Hampton, London

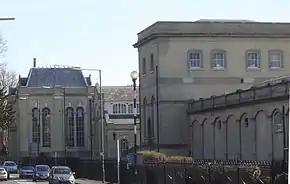
Hampton WTW Victorian buildings on the A308

Hampton recorded a population of 1,722 in the Census of 1801, rising to 3,134 in the Census of 1851, and 9,220 in the Census of 1911. The passage of the Local Government Act 1858 allowed for the creation of elected Local Boards, which, unlike civil parishes, had the power to borrow money against future revenue, allowing for capital projects. Hampton residents initially voted in 1865 against establishing a Local Board, but after being subsumed into the Kingston Rural Sanitary Authority in 1872, voted in favour of establishment in 1884. Permission was however denied on the basis of Hampton being too small an area, and a Local Board was not created for Hampton until 1890. The Board converted to an Urban District Council in 1895, and established its office in Rosehill in 1902 (see Rosehill and Hampton Library).